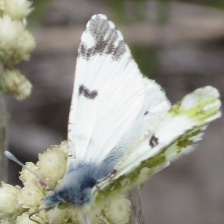
Species: LARGE MARBLE
Butterfly family (ImageNet category): cabbage_butterfly